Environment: real
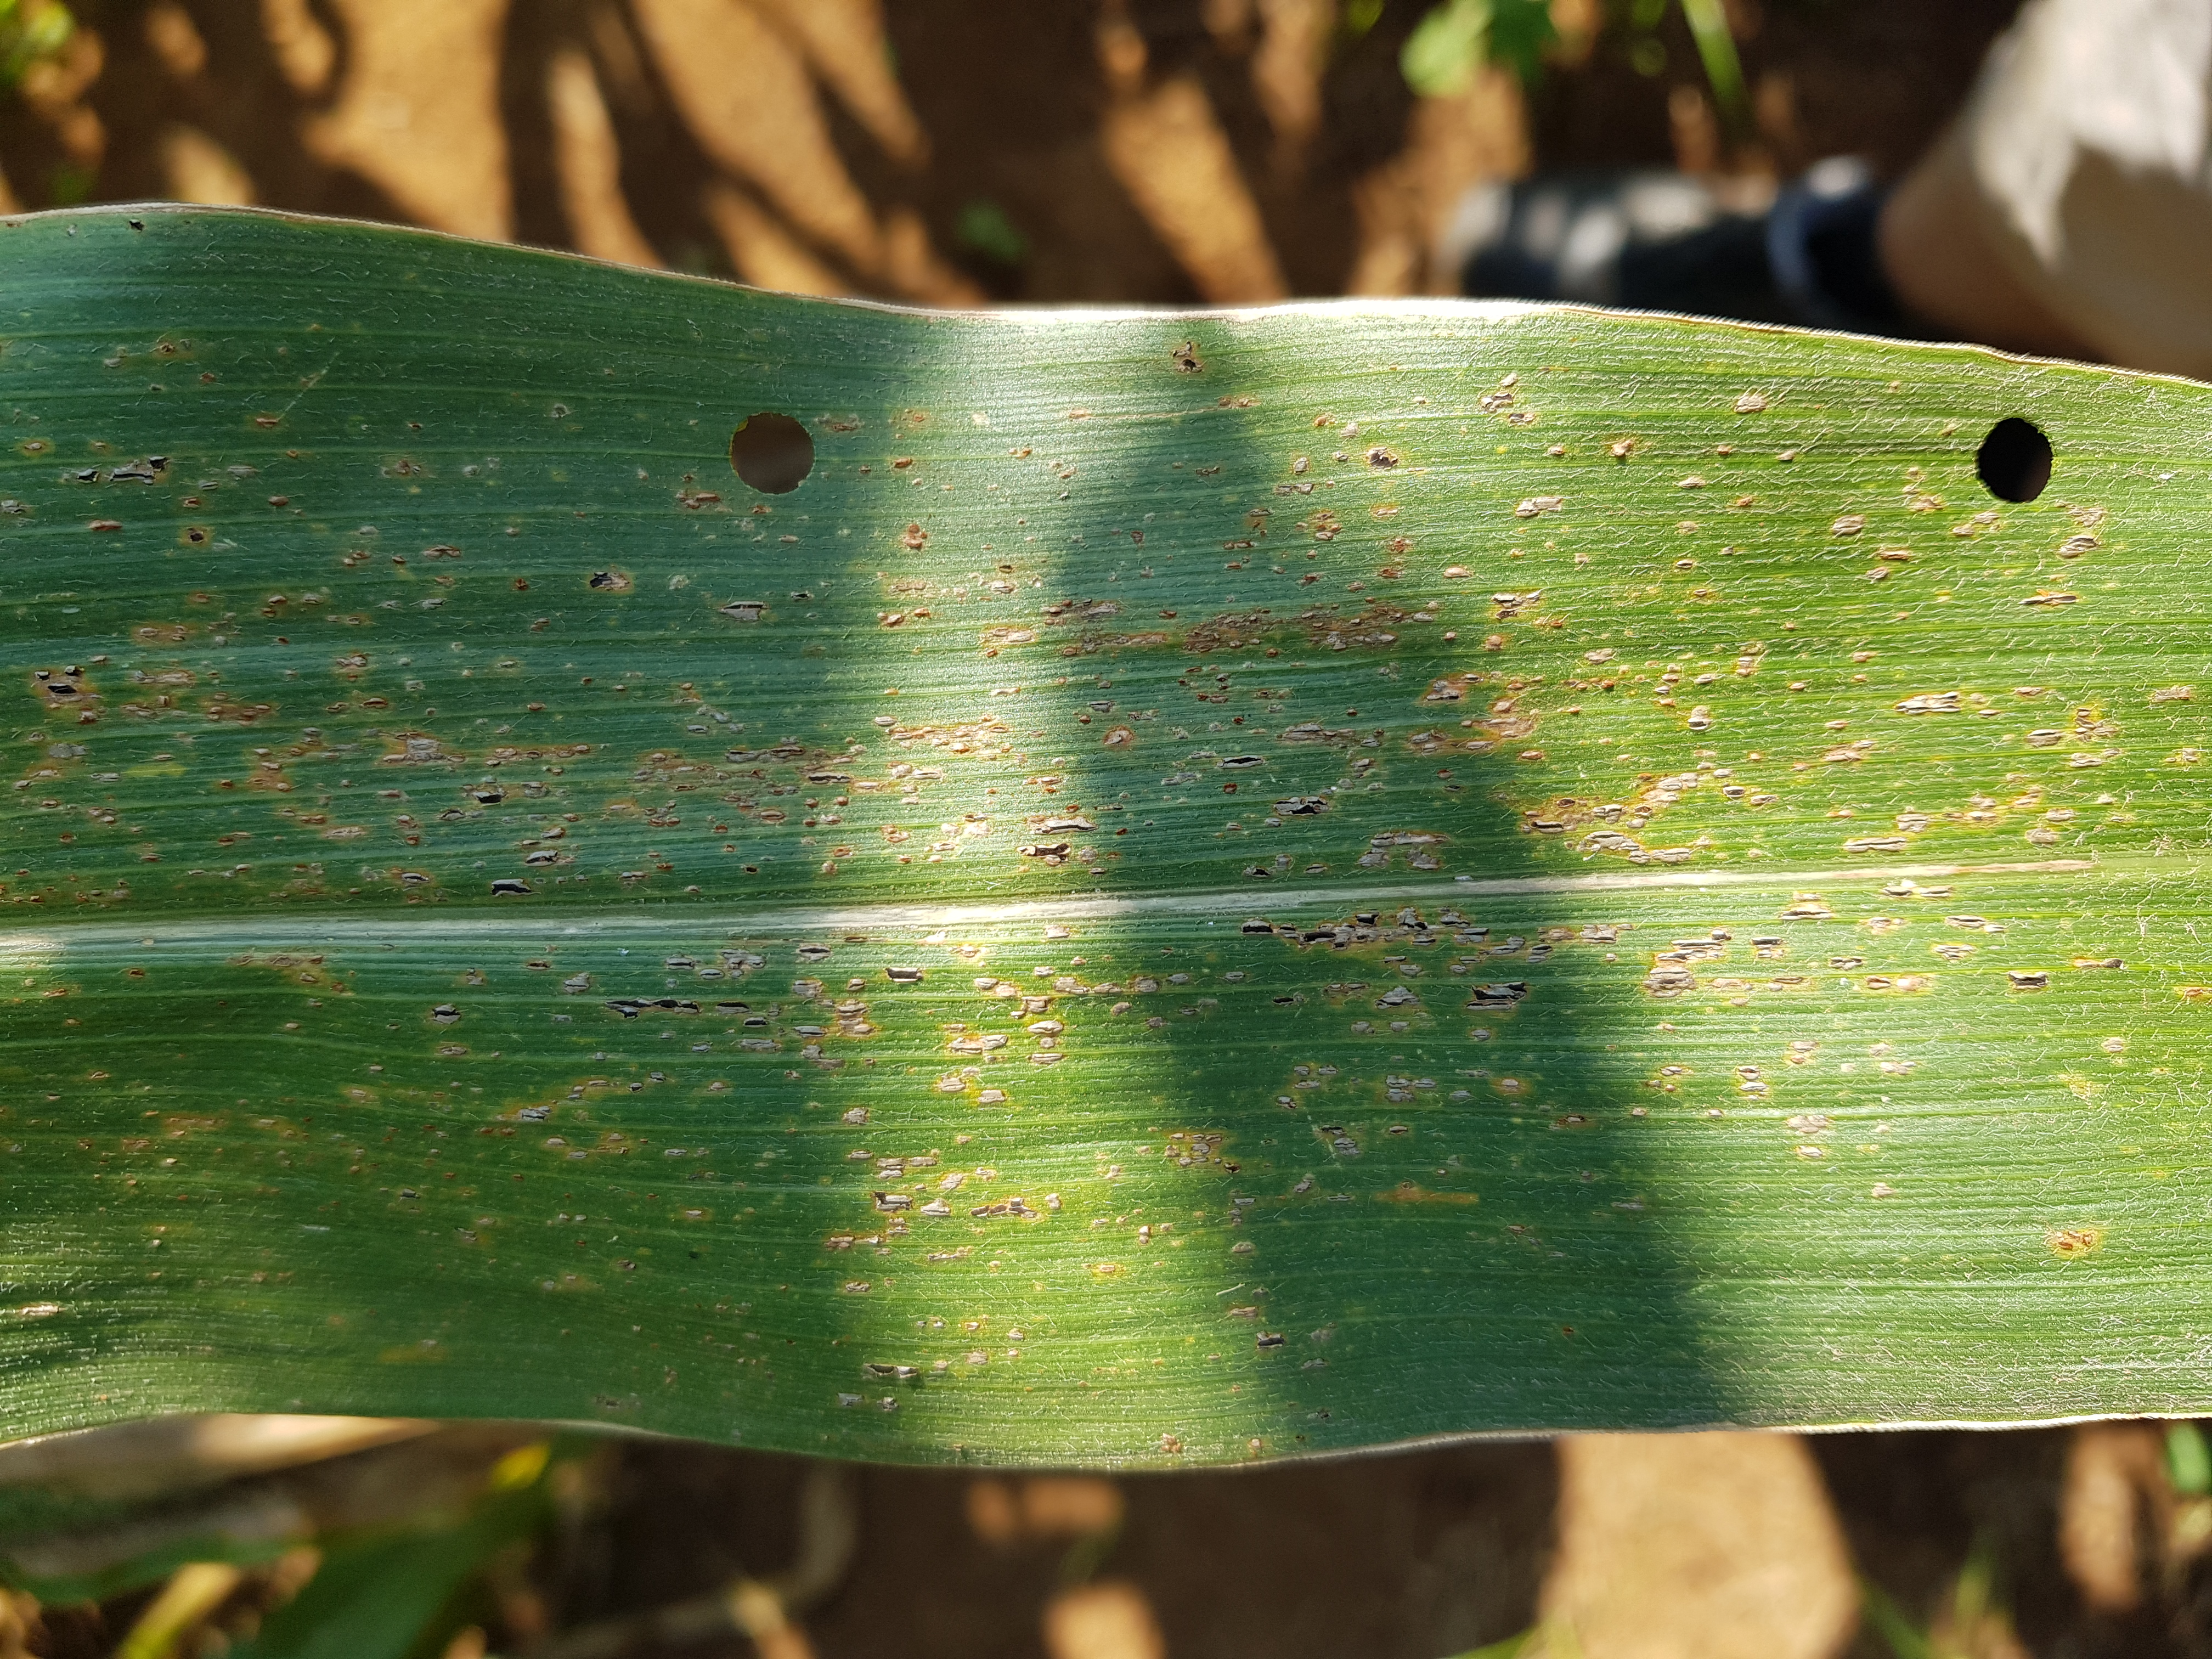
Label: common_rust